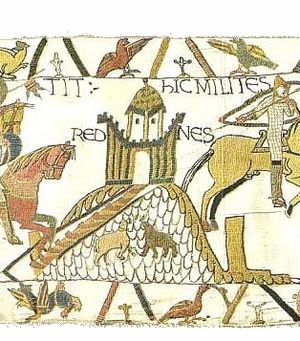
Bayeux-tapetet / Dansk oversættelse af den latinske tekst
Bayeux-tapetet [bajø] er et 70 meter langt vægtæppe broderet med uldgarn på hørlærred. Det illustrerer normanneren Vilhelm Erobrerens erobring af England, da han vandt over Harold Godwinson i Slaget ved Hastings i 1066. Bayeux-tapetet blev sandsynligvis fremstillet på ordre af biskop Odo af Bayeux, Vilhelms halvbror og vicekonge i England, og er muligvis fremstillet i England. Det er et af ganske få tapeter, som har overlevet tidens tand, nok fordi det lå sammenrullet i en lufttæt blykasse og kun blev ophængt i domkirken i byen Bayeux i Normandiet ved særlige lejligheder.